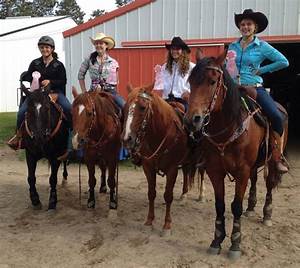
Label: horse